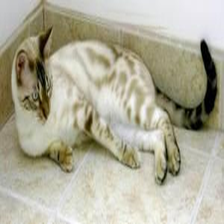
Species: cat
Breed: Bengal